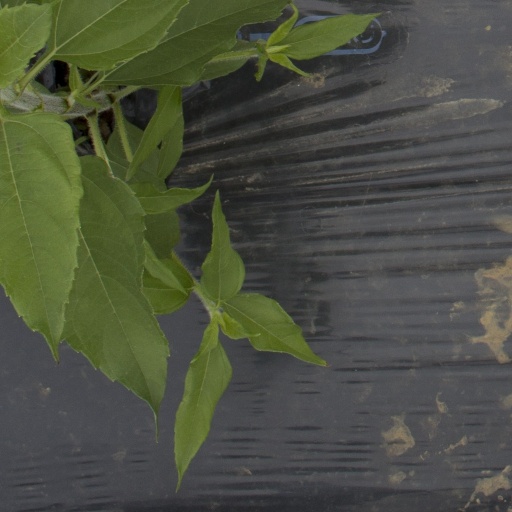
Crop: Jerusalem artichoke